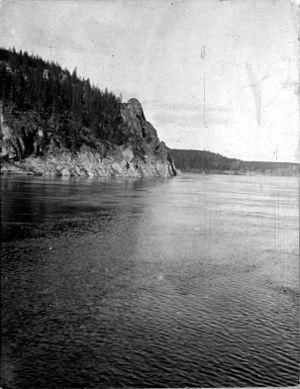
La Toungouska Inférieure est une rivière de Russie et un affluent de l'Ienisseï. Son cours long de 2 989 km est entièrement situé en Sibérie.